Downtown Berkeley station

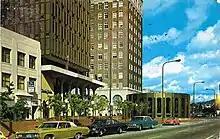
Entrance to the Berkeley BART station (bottom right) as seen shortly after the station opened in 1973

The BART Board approved the name "Berkeley" in December 1965. The station opened on January 29, 1973, as part of the extension from to . The station was designed by Maher & Martens of San Francisco in collaboration with Parsons Brinckerhoff, Tudor Construction, and Bechtel.